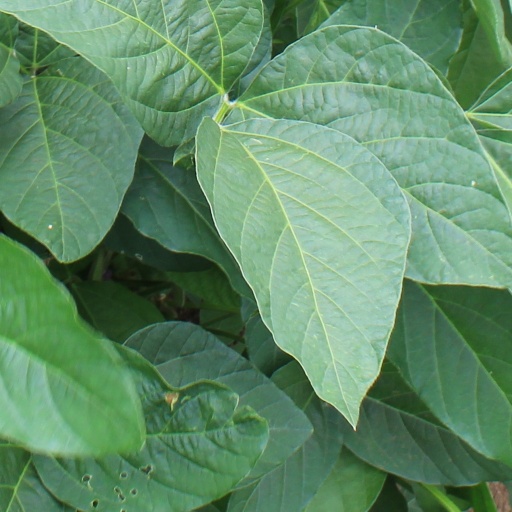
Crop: soybean